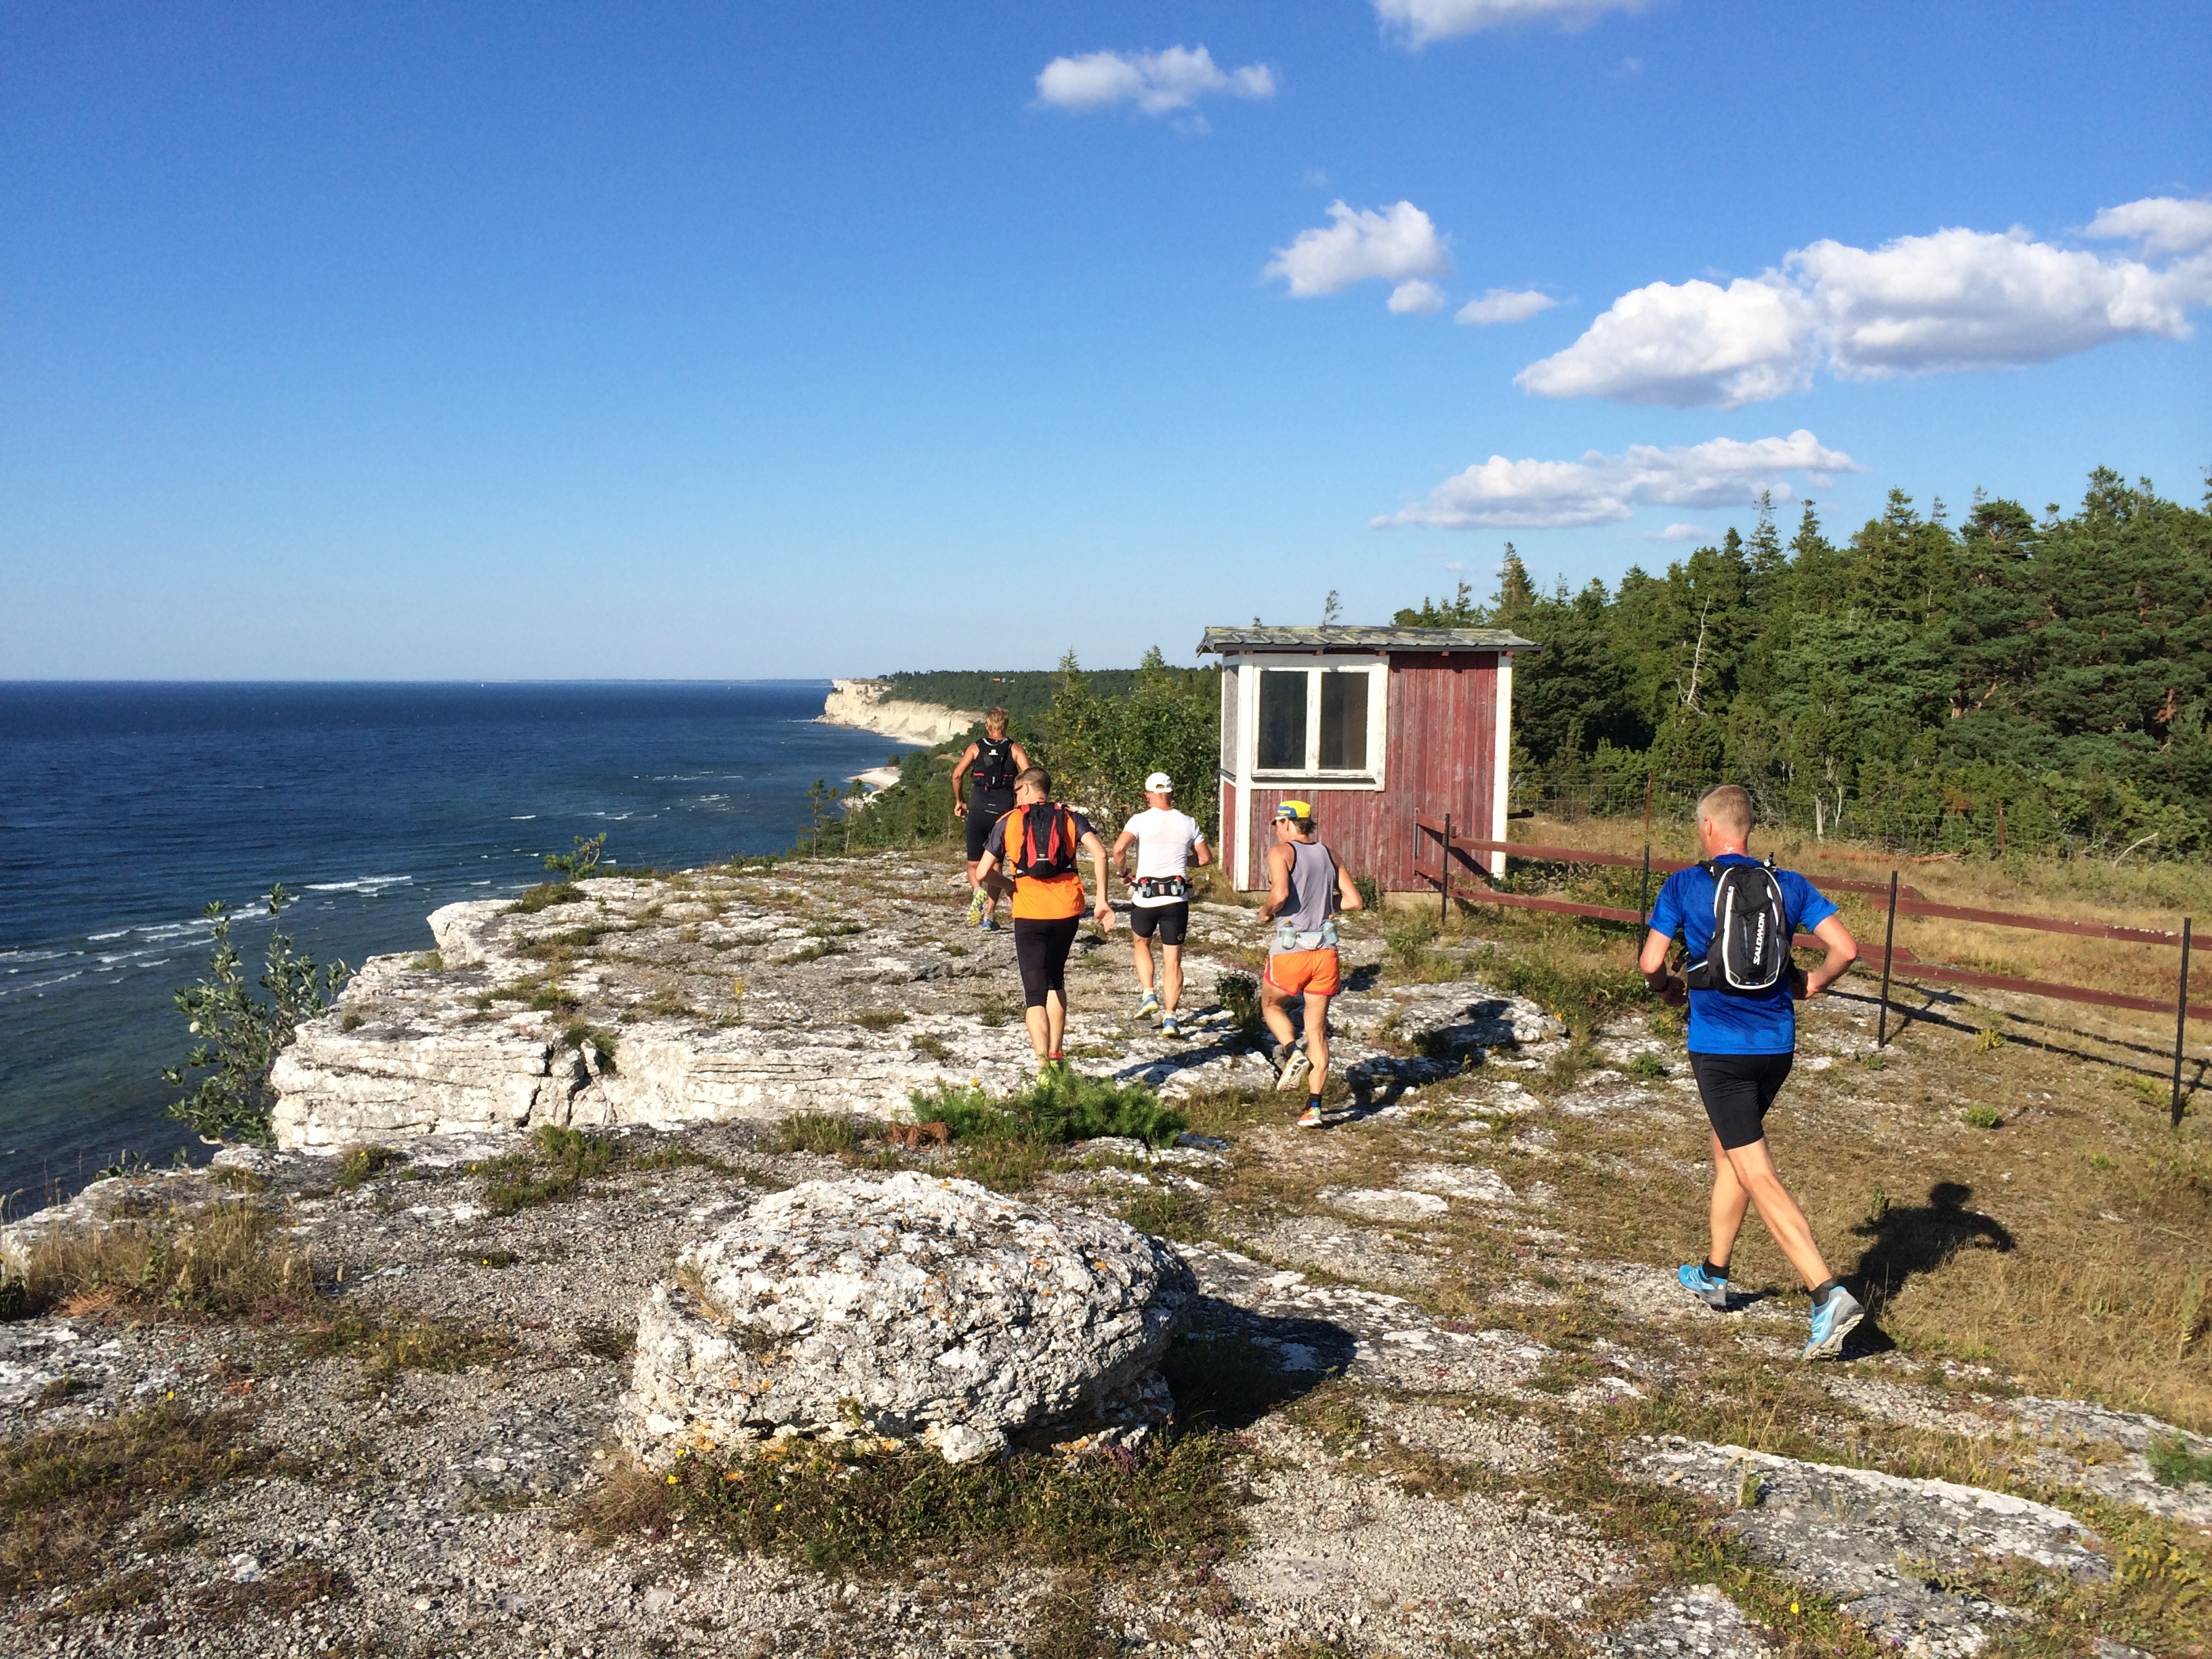
beach, sea, coast, outdoor, rock, ocean, shore, run, vacation, cliff, bay, jogging, tourism, terrain, sports, cape, gotland, tofta, h gklint, the seashore